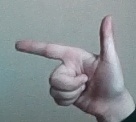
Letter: yaa